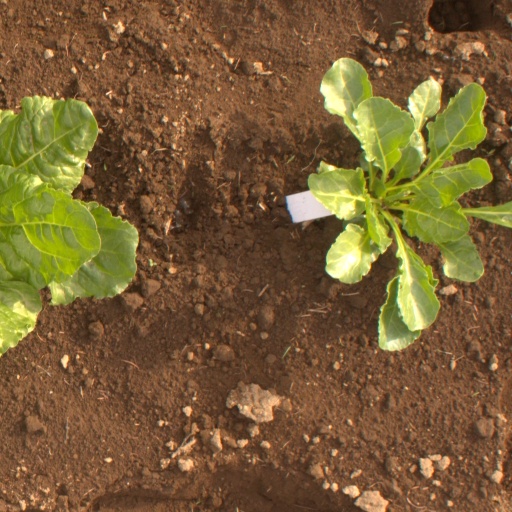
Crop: sugar beet